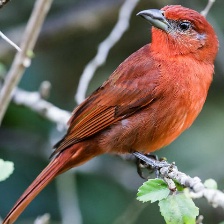
Species: HEPATIC TANAGER
Scientific name: PIRANGA FLAVA